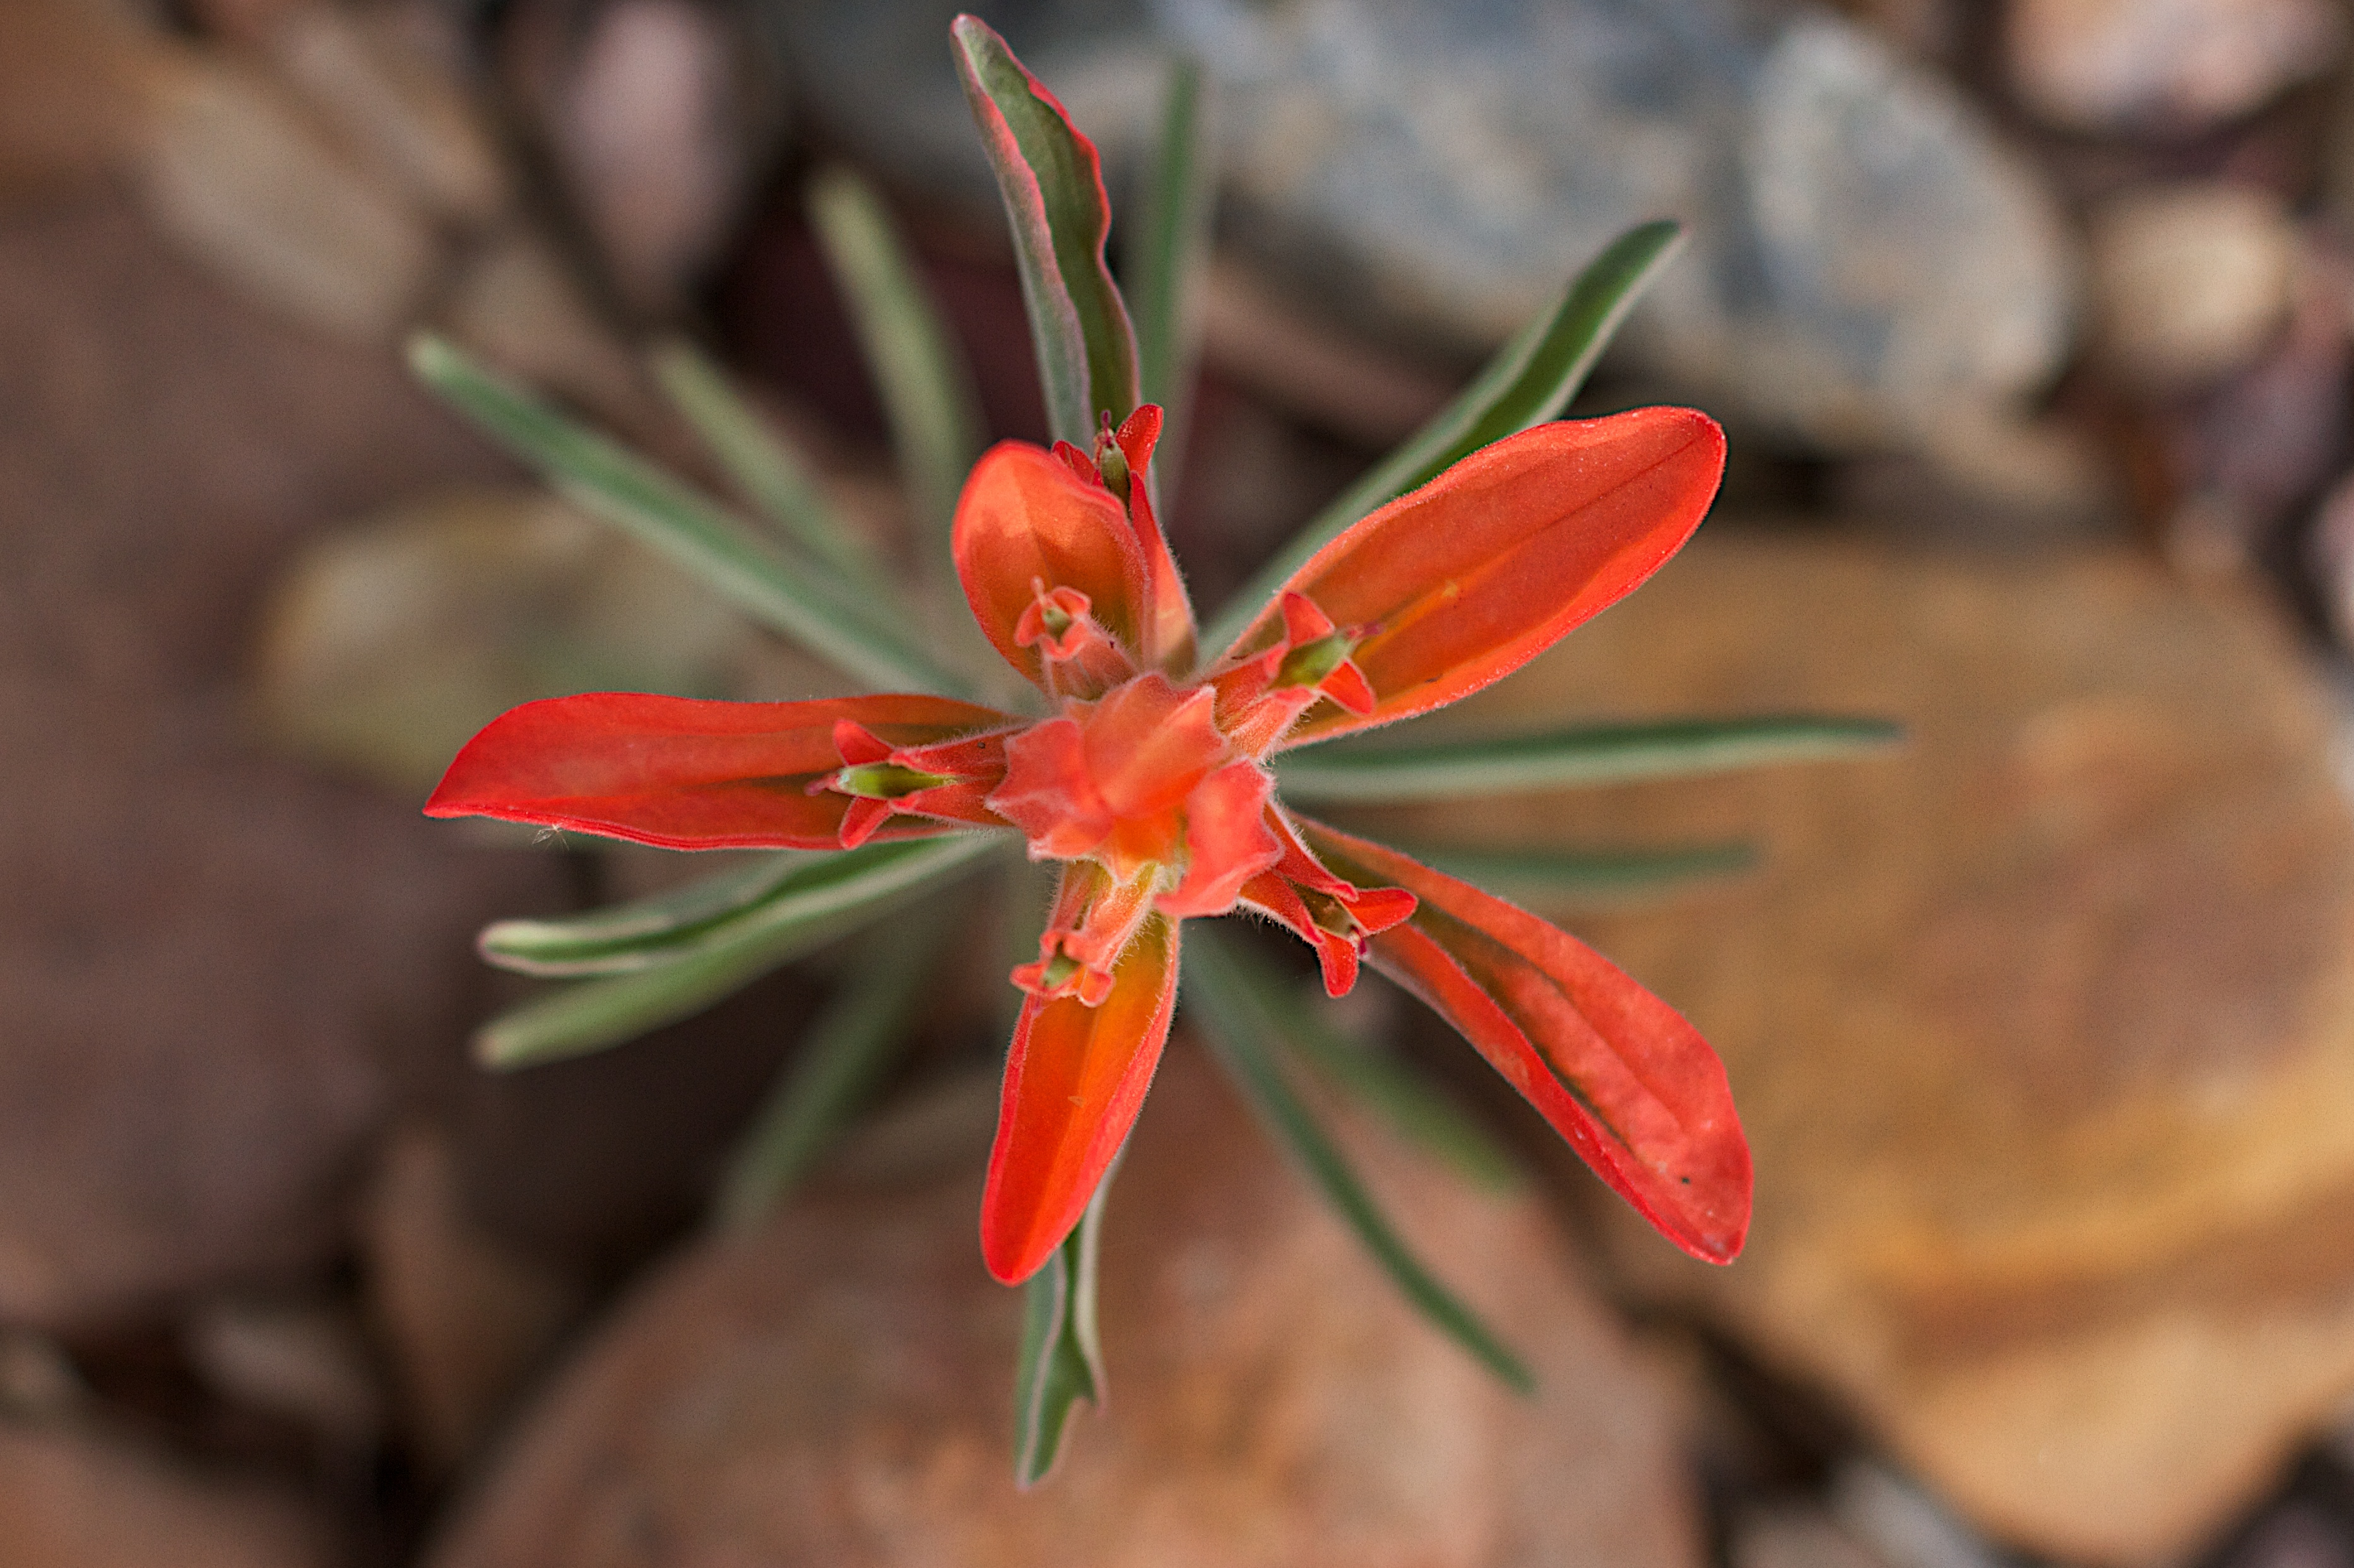
blossom, plant, leaf, flower, petal, red, botany, flora, wildflower, close up, shrub, lily, macro photography, flowering plant, plant stem, land plant